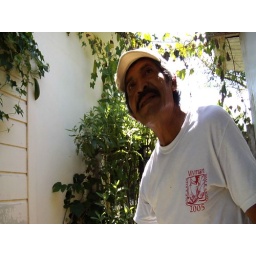
Brass Base w man in white shirt and hat